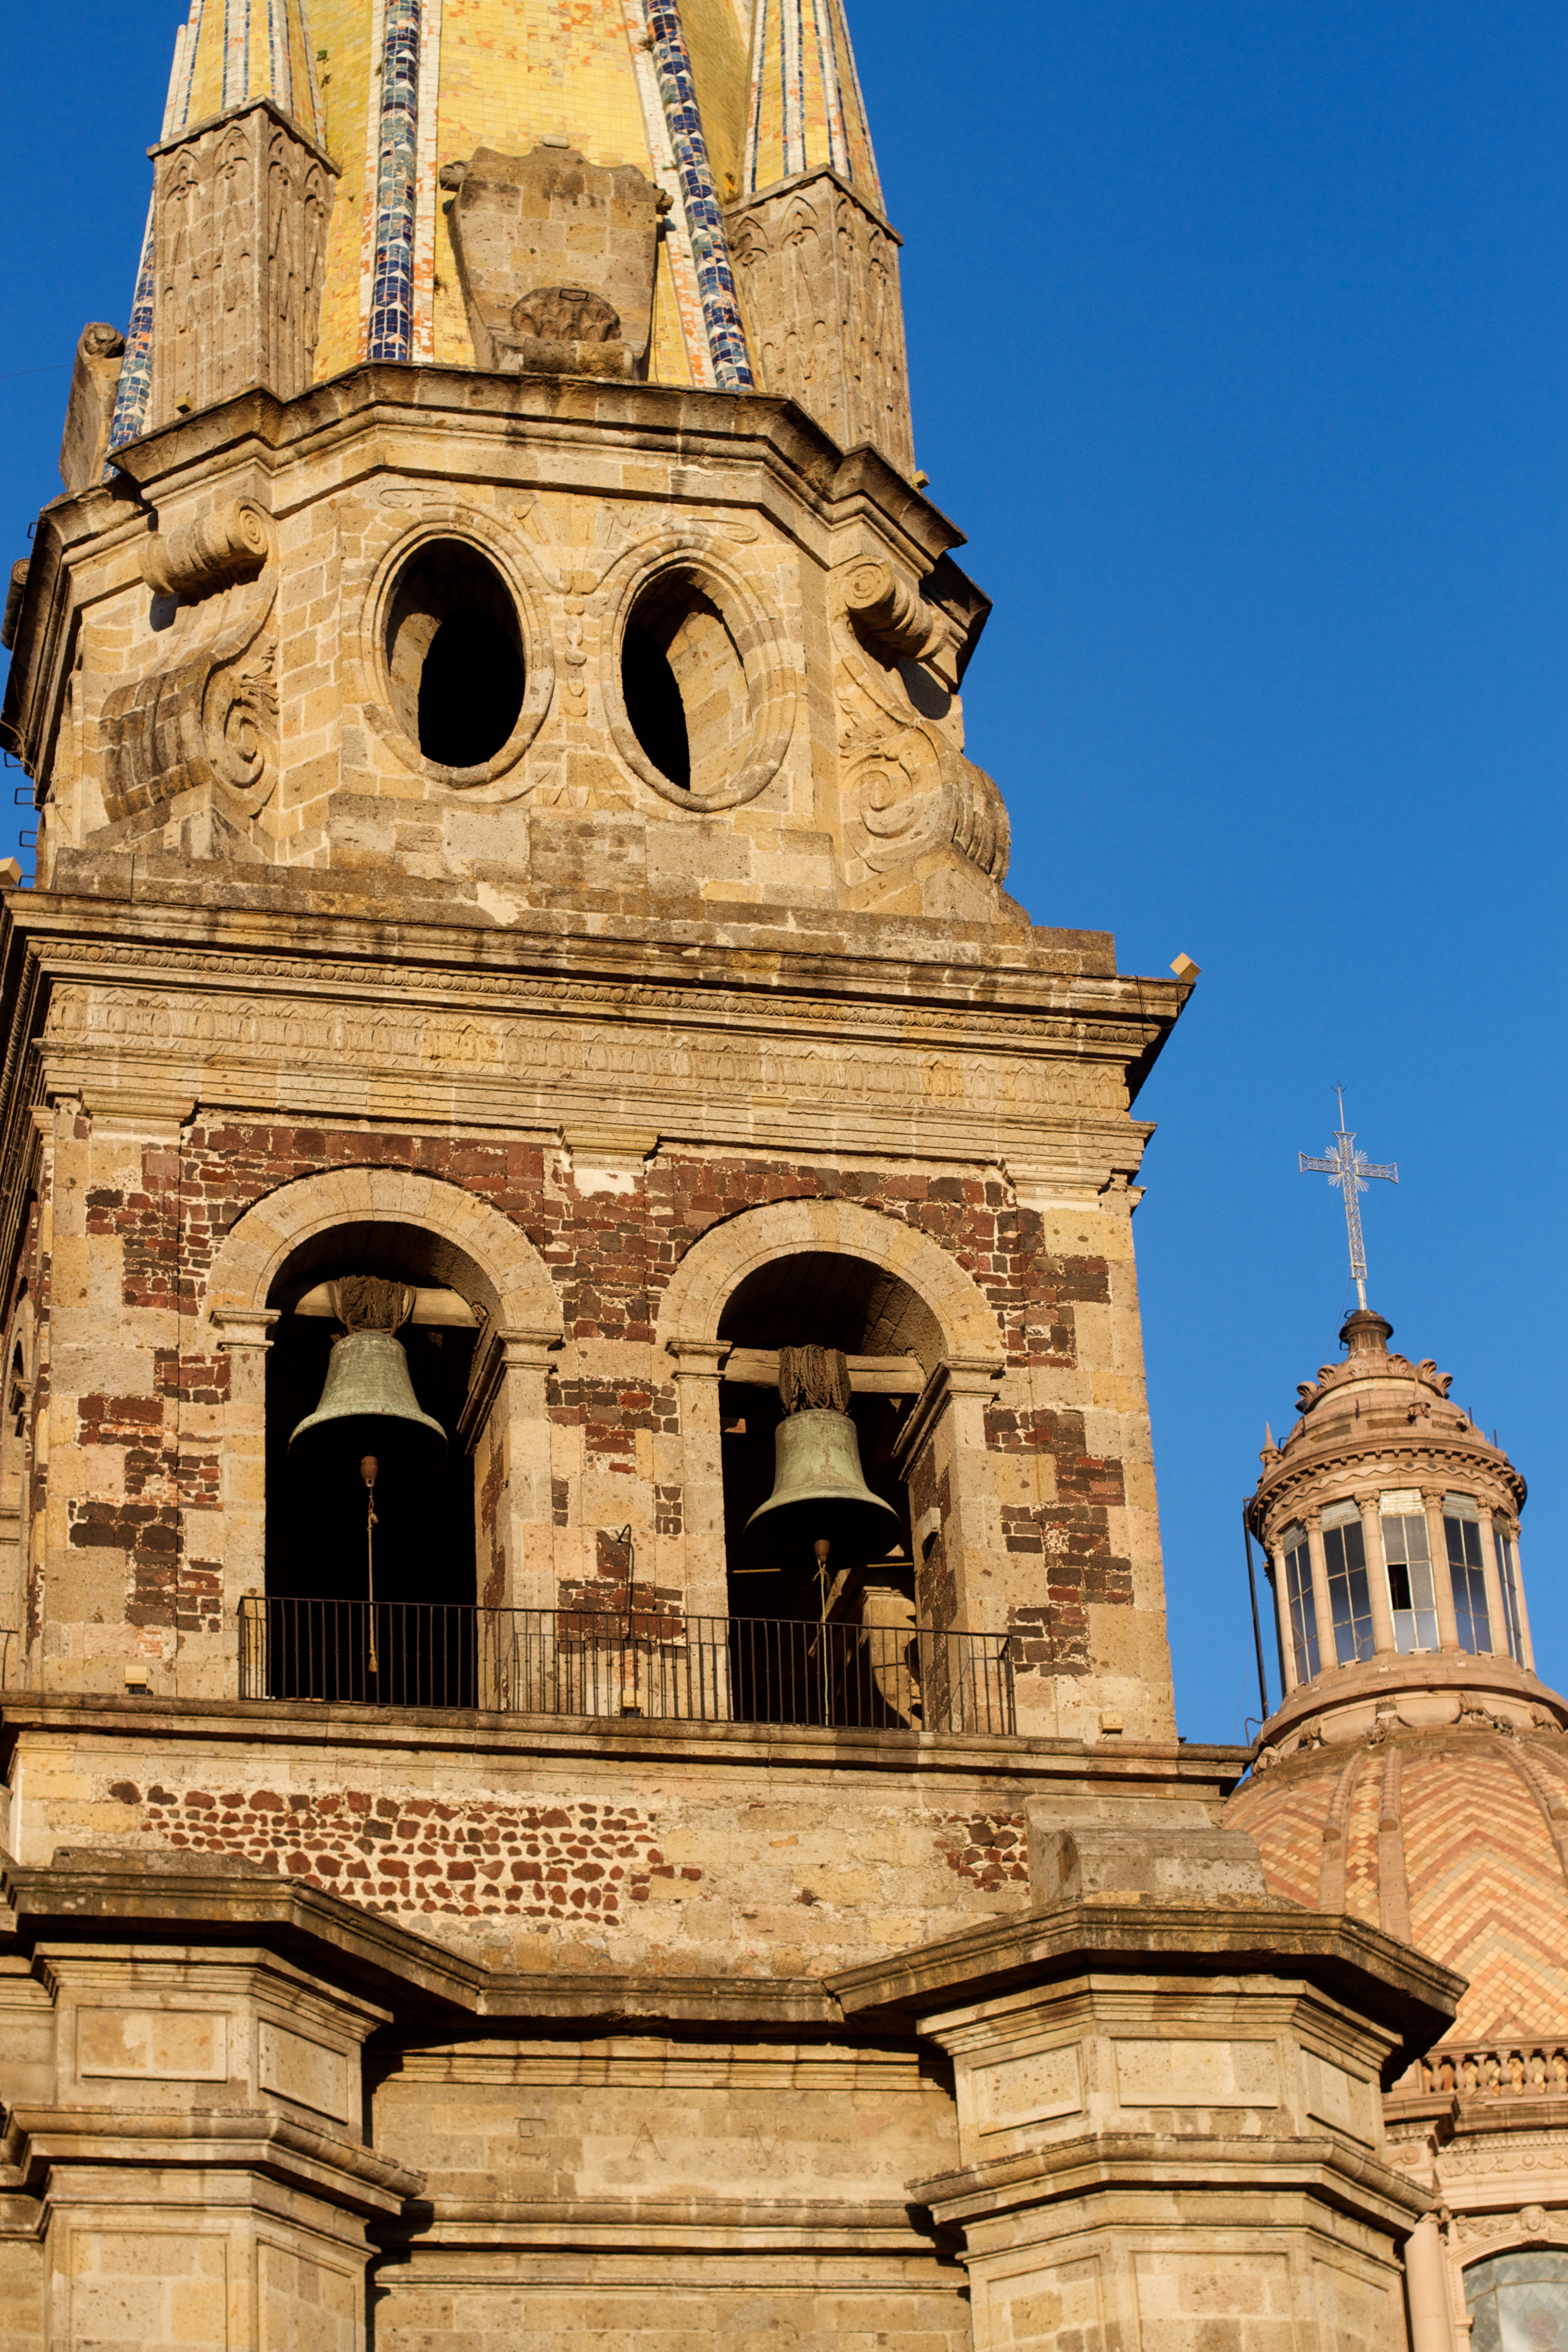
architecture, building, tower, landmark, facade, church, cathedral, place of worship, bell tower, temple, basilica, dome, ancient history, byzantine architecture